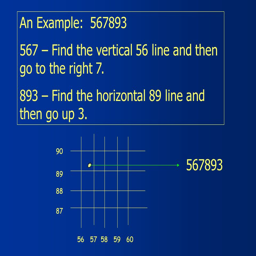
567 -- find the vertical line and then go to the right 7 .